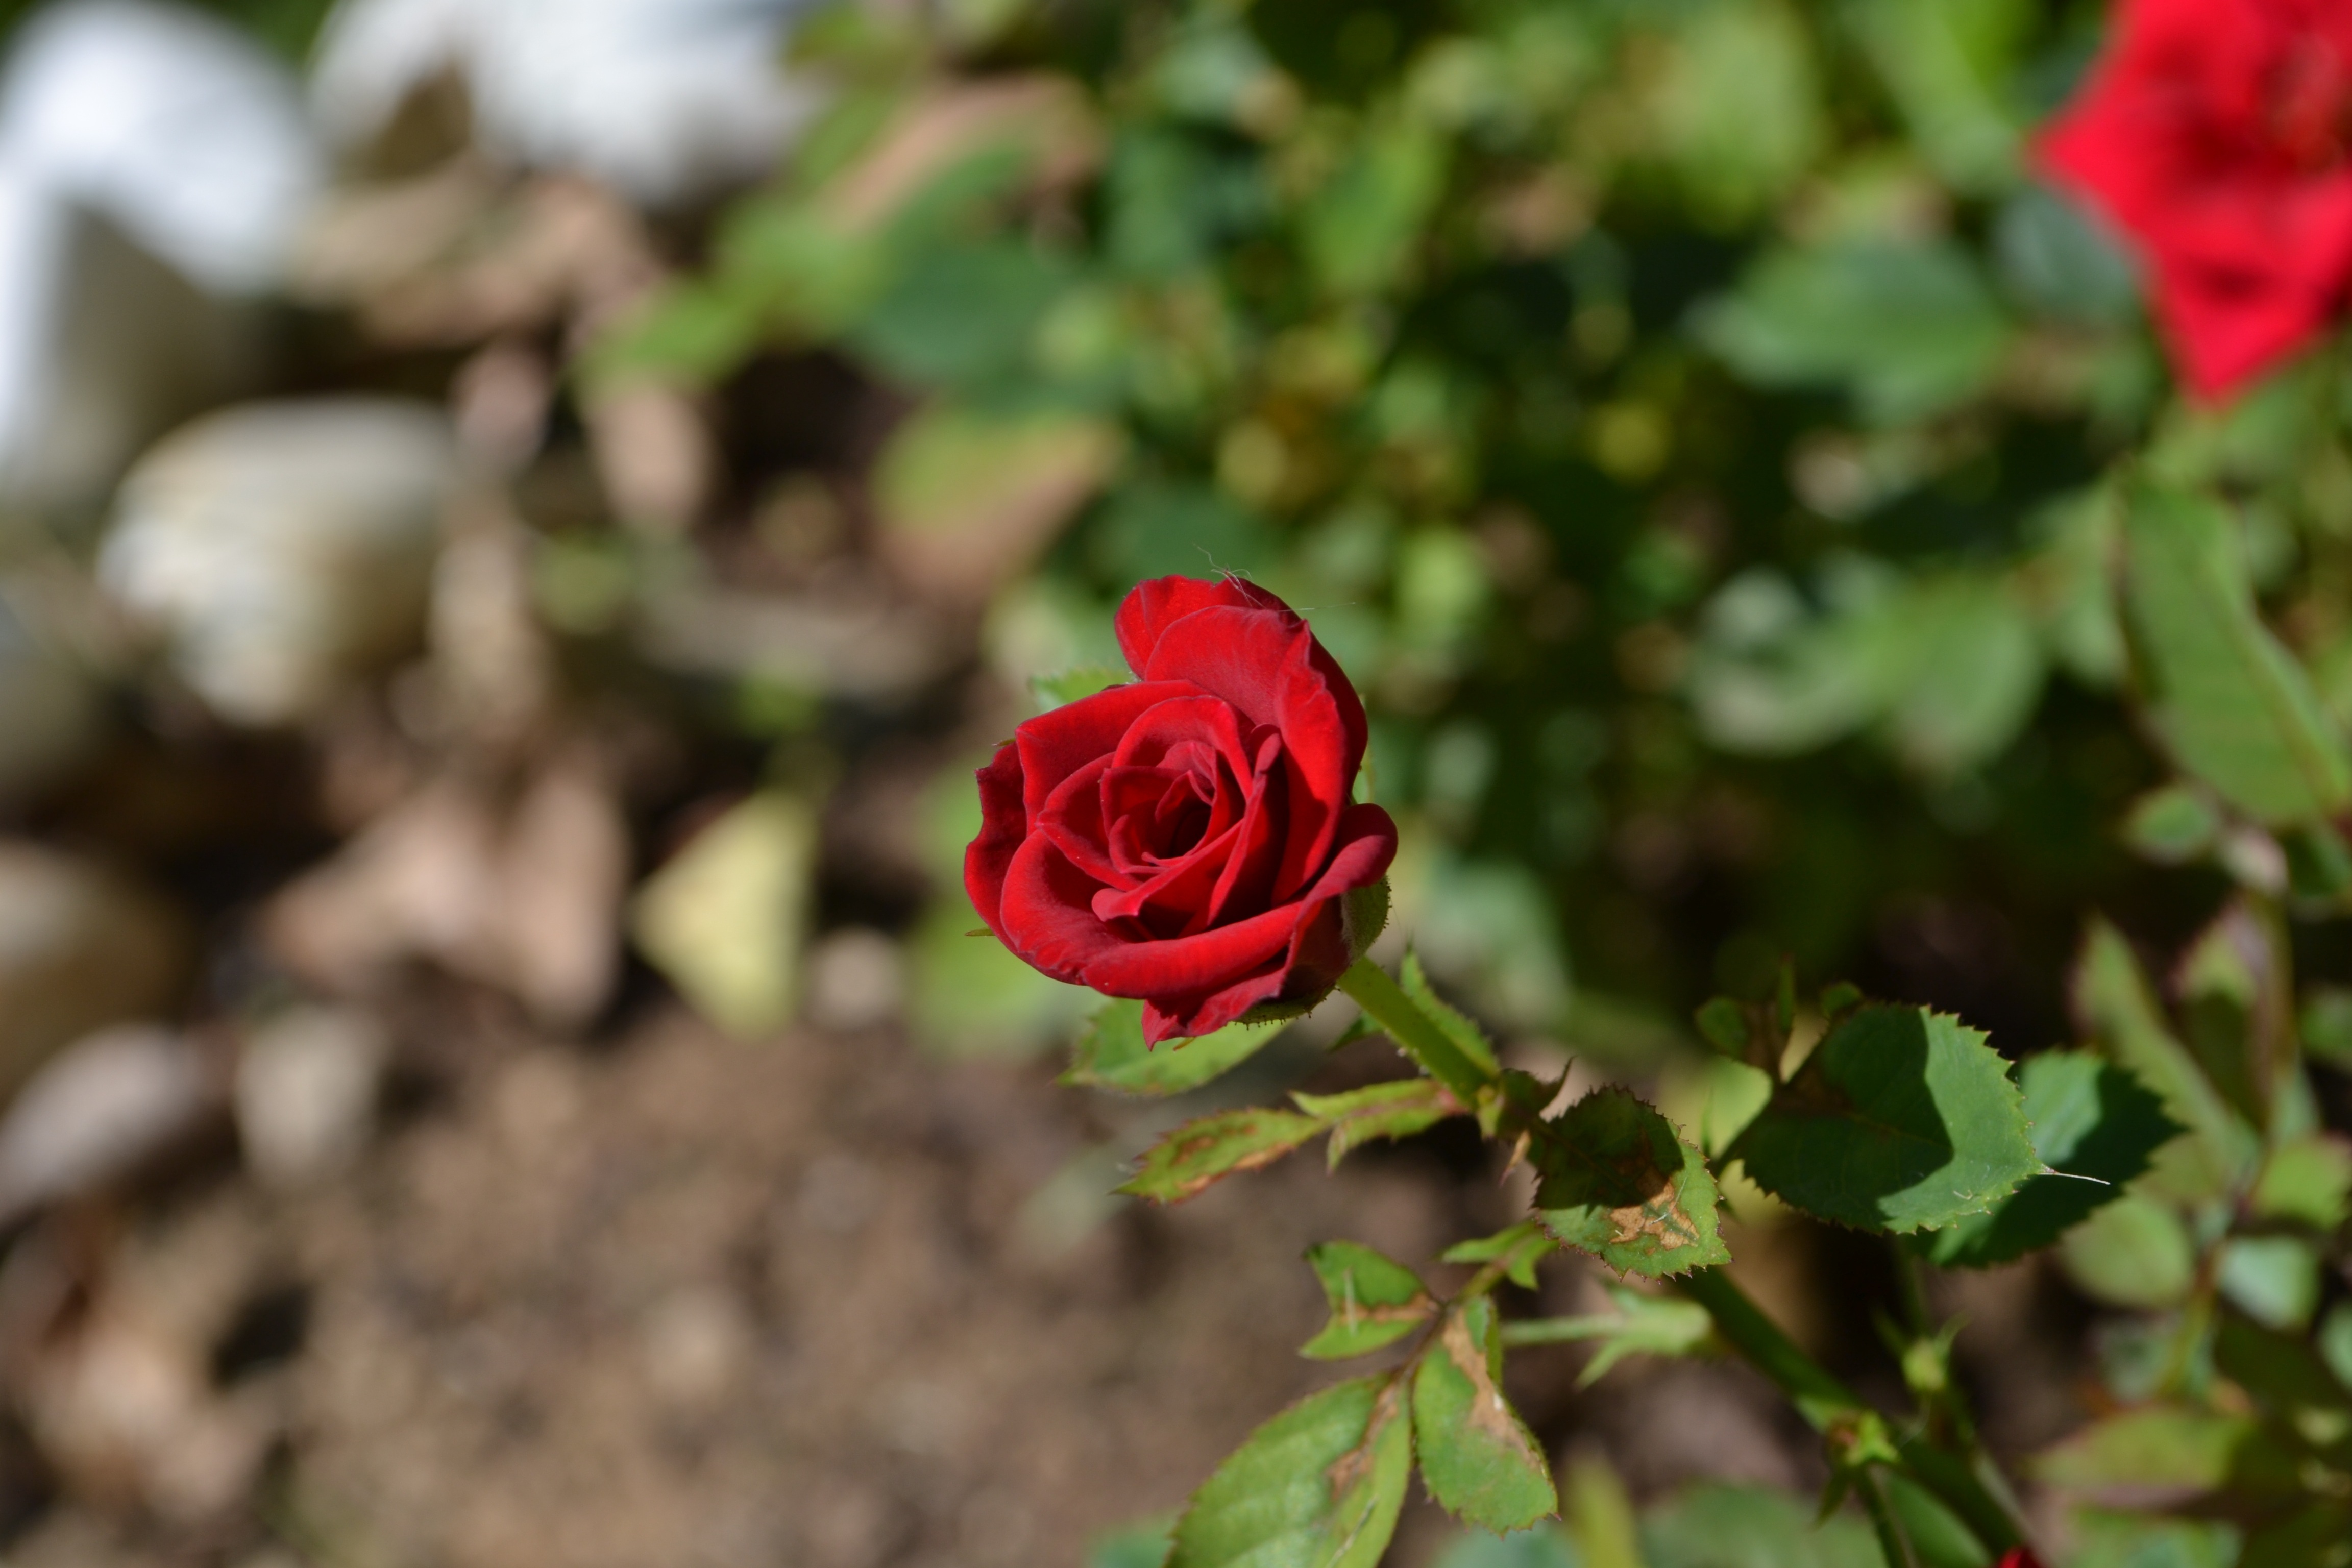
nature, blossom, plant, leaf, flower, petal, rose, green, red, color, botany, flora, red rose, wildflower, macro photography, flowering plant, garden roses, rose family, plant stem, land plant